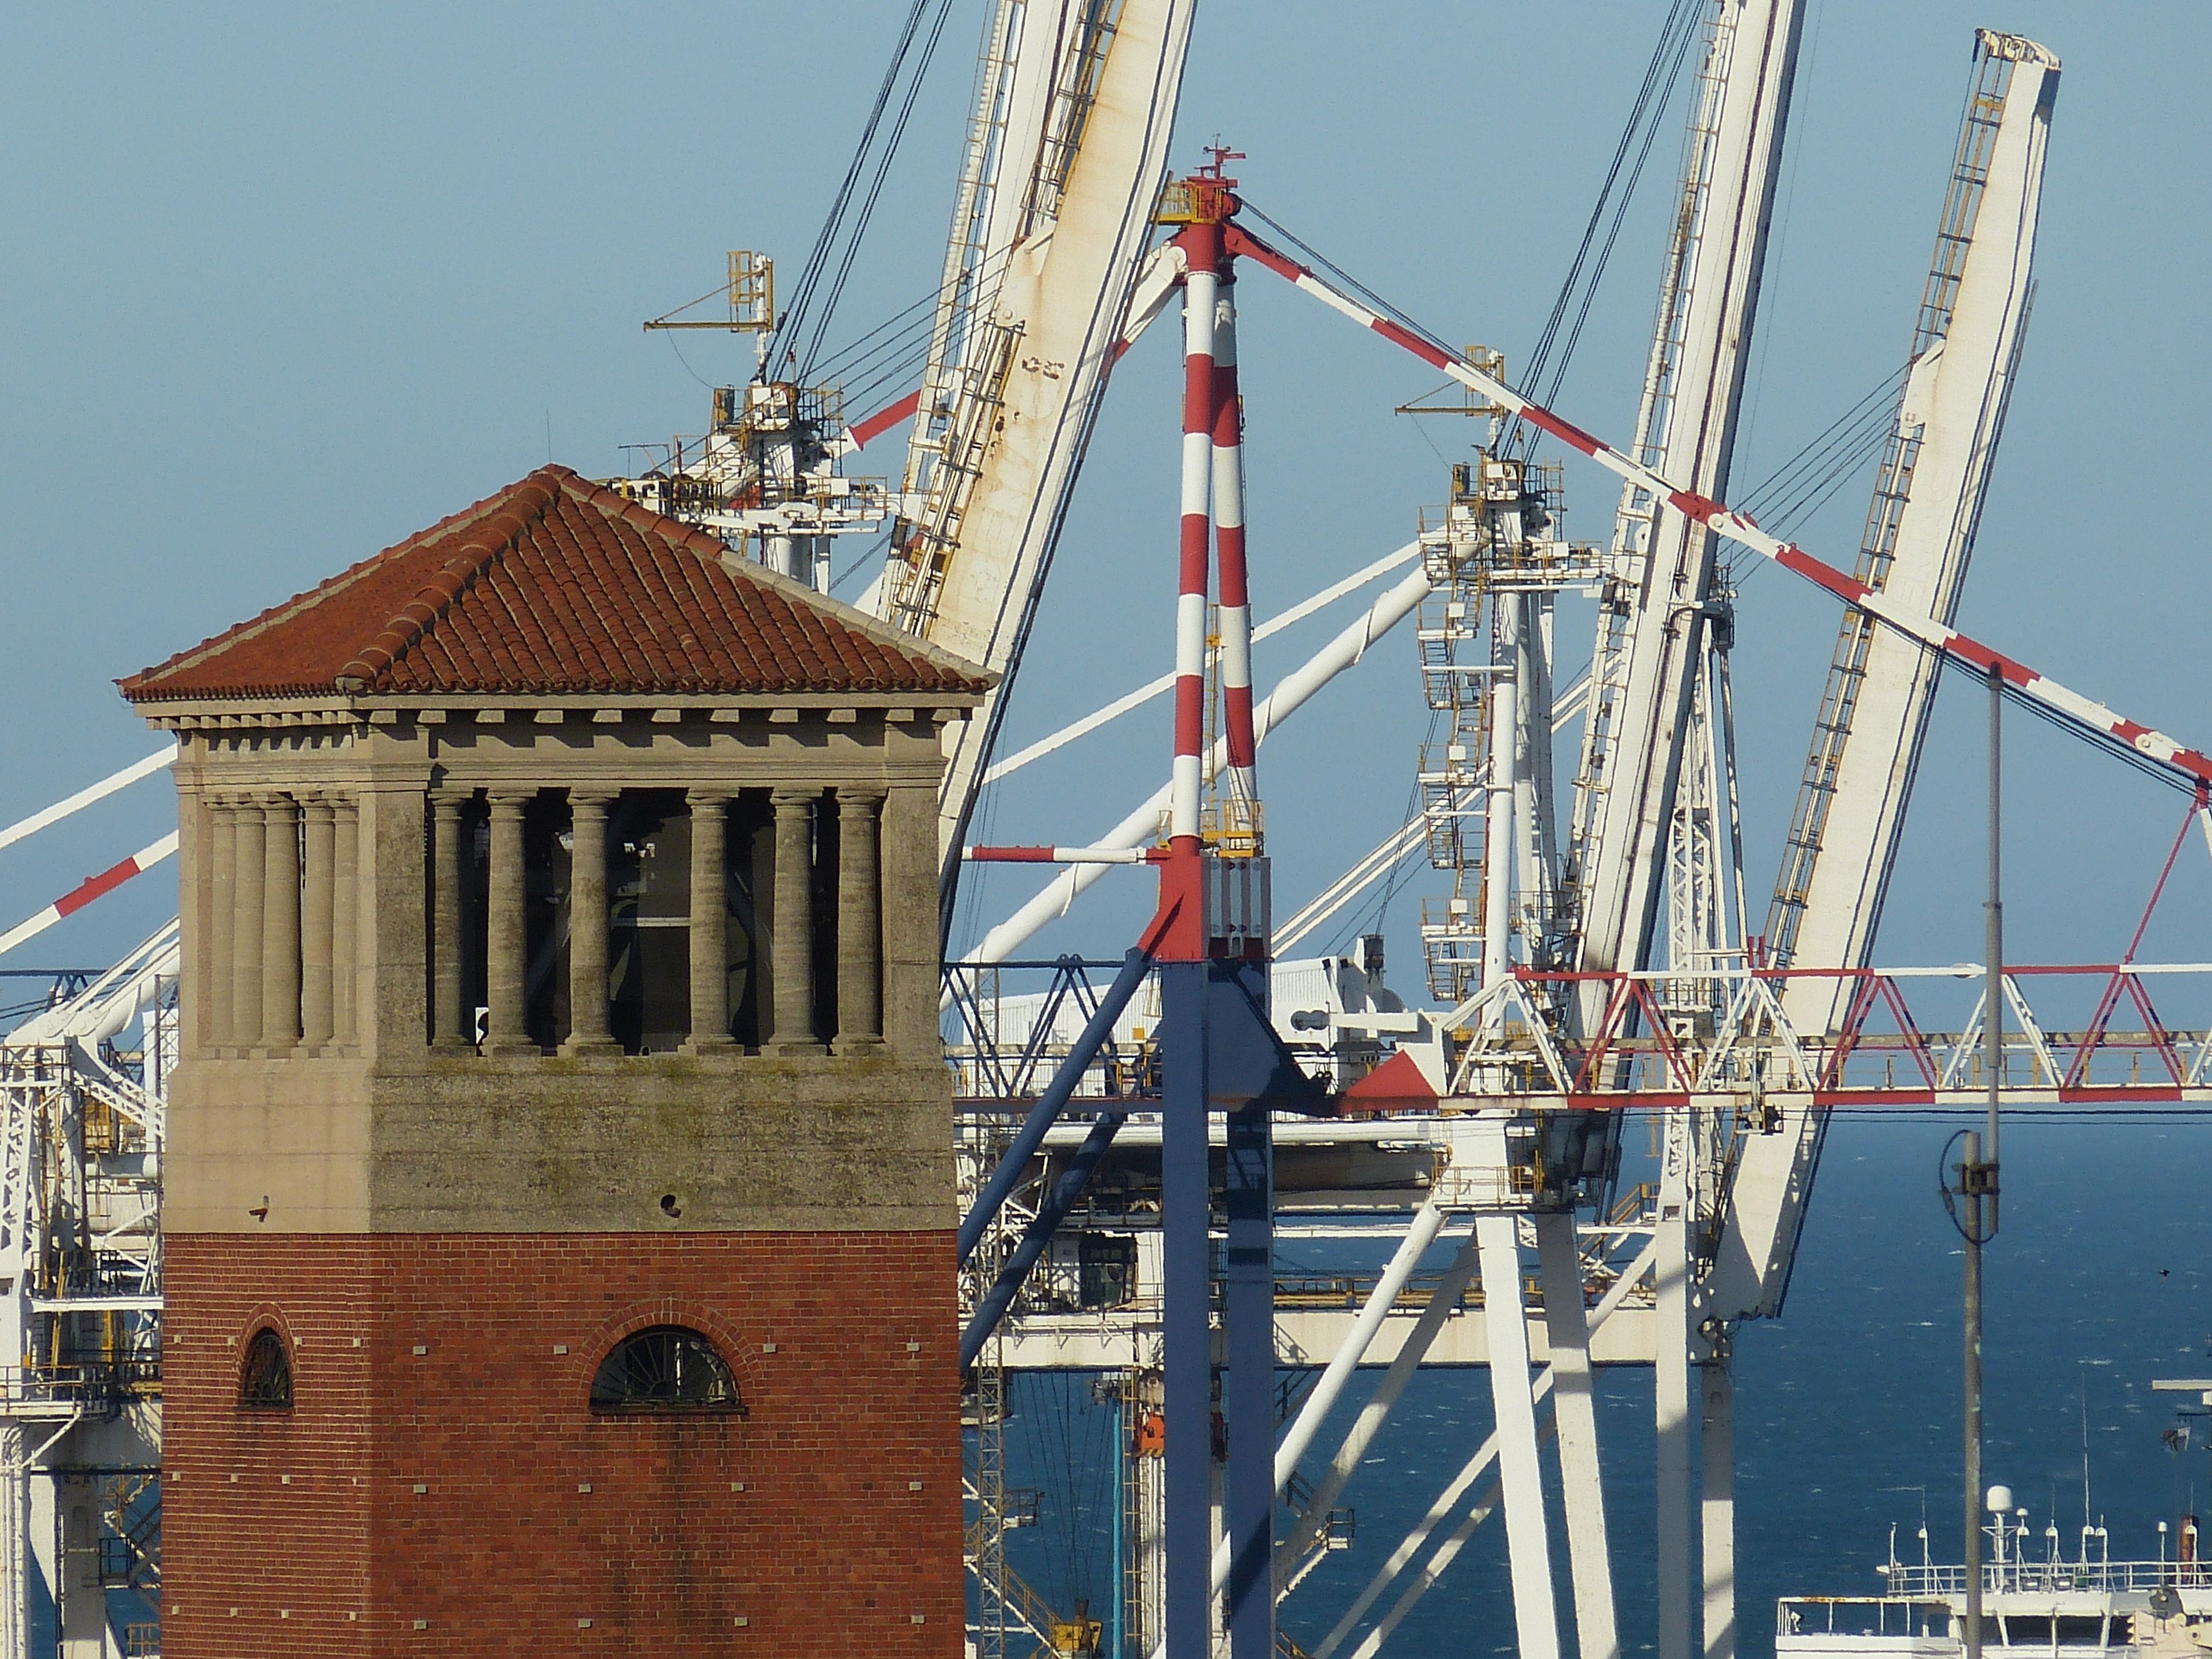
city, ship, construction, vehicle, tower, mast, port, crane, south africa, port city, construction equipment, eastern cape, port elizabeth